Water jousting

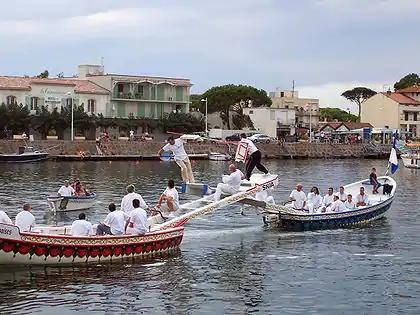
Jousting on the Hérault river in Agde

Water jousting is a form of jousting where two jousters, carrying a lance and protected only by a shield, stand on a platform on the stern of a boat. The aim of the sport is to send the opponent into the water whilst maintaining one's own balance on the platform. The boat is propelled by oarsmen or, in some cases, a motor may be used. The sport is played principally in France, but it also exists in parts of Switzerland and Germany.